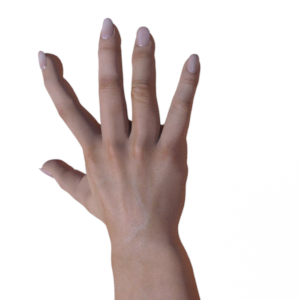
Label: paper